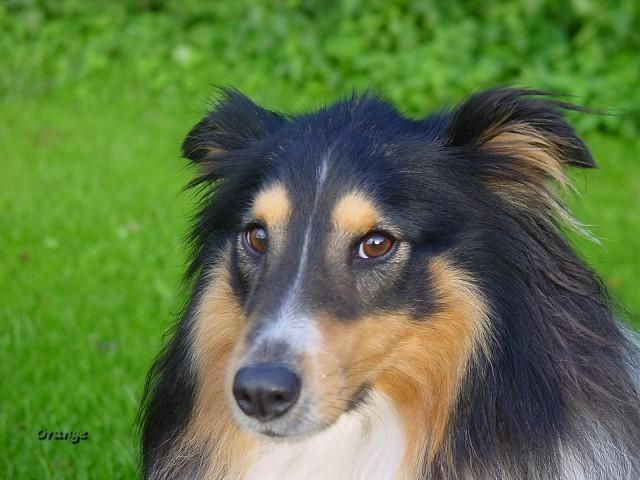
collie